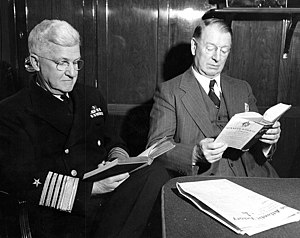
Frank Knox / Biografi
Admiral Harold R Stark og marineminister Knox læser om bord på et tog i Storbritannien i 1943
William Franklin "Frank" Knox var en amerikansk advokat og politiker, som var marineminister under Franklin D. Roosevelt i det meste af 2. Verdenskrig. Han var også Republikanernes vicepræsidentkandidat ved valget i 1936.